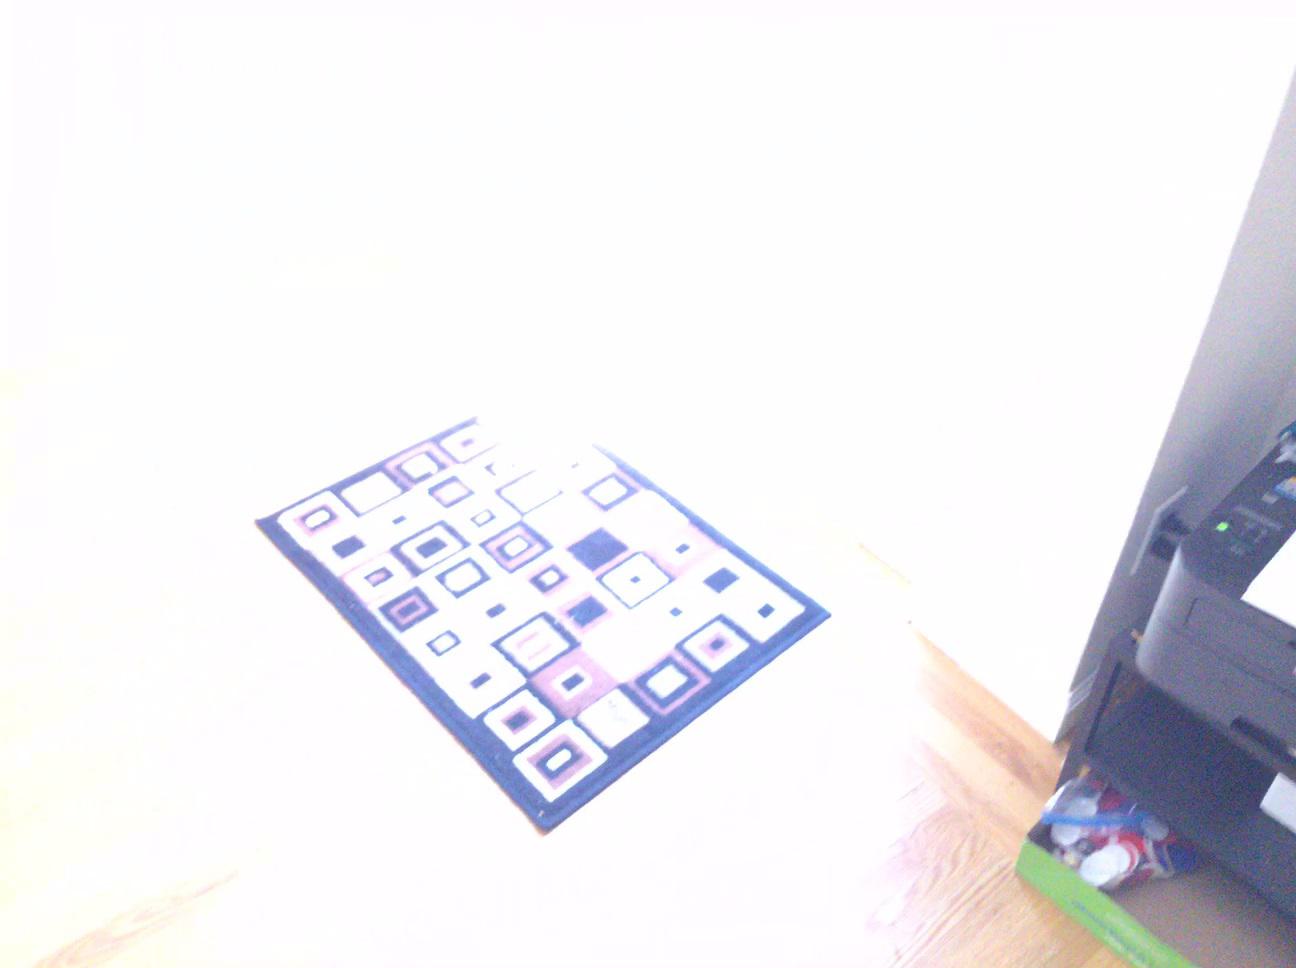
Question: In the image, there is the window. Pinpoint several points within the vacant space situated left of the window from the camera's perspective. Your final answer should be formatted as a list of tuples, i.e. [(x1, y1), ...], where each tuple contains the x and y coordinates of a point satisfying the conditions above. The coordinates should be between 0 and 1, indicating the normalized pixel locations of the points.
Answer: [(0.323, 0.261), (0.292, 0.273), (0.259, 0.285), (0.225, 0.298), (0.190, 0.310), (0.306, 0.292), (0.272, 0.305), (0.238, 0.318), (0.202, 0.332), (0.321, 0.313), (0.287, 0.326), (0.252, 0.340), (0.215, 0.354), (0.302, 0.348), (0.266, 0.363), (0.229, 0.378), (0.318, 0.371), (0.282, 0.386), (0.244, 0.403), (0.335, 0.396), (0.298, 0.412), (0.259, 0.430), (0.315, 0.439), (0.275, 0.458), (0.333, 0.468), (0.293, 0.488), (0.312, 0.520), (0.331, 0.554)]